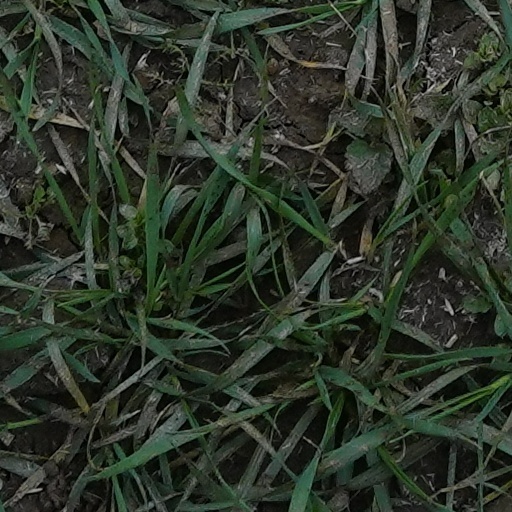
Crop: wheat